Miramont-Sensacq

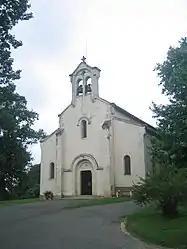
The church of Miramont-Sensacq

Miramont-Sensacq is a commune in the Landes department in Nouvelle-Aquitaine in south-western France.